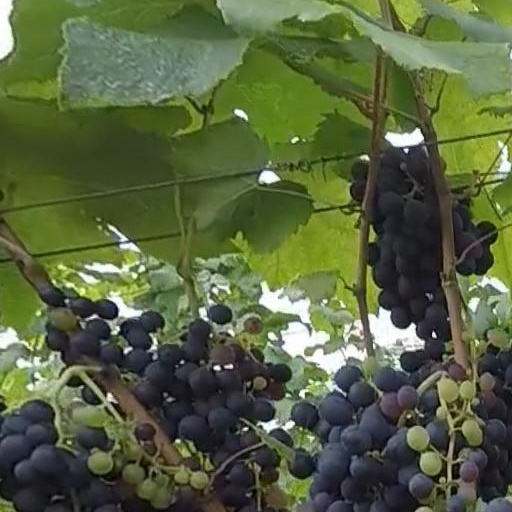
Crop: grape